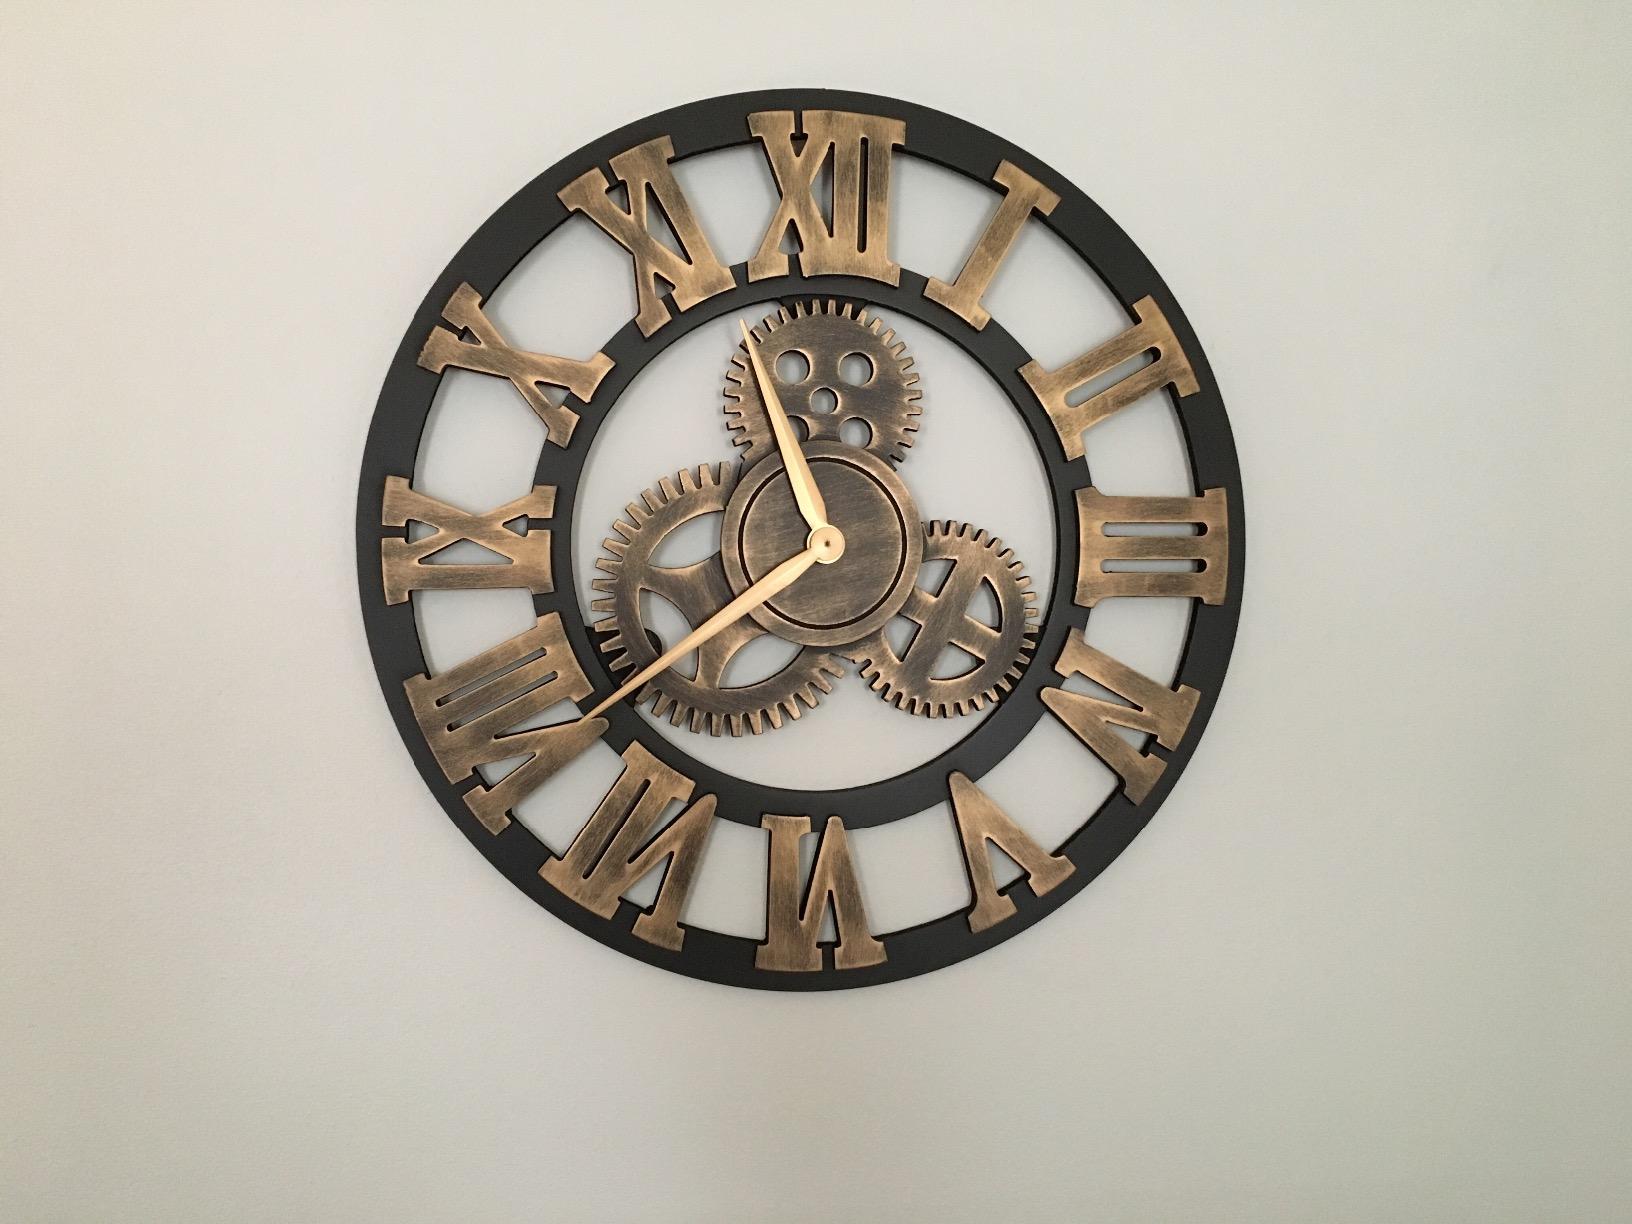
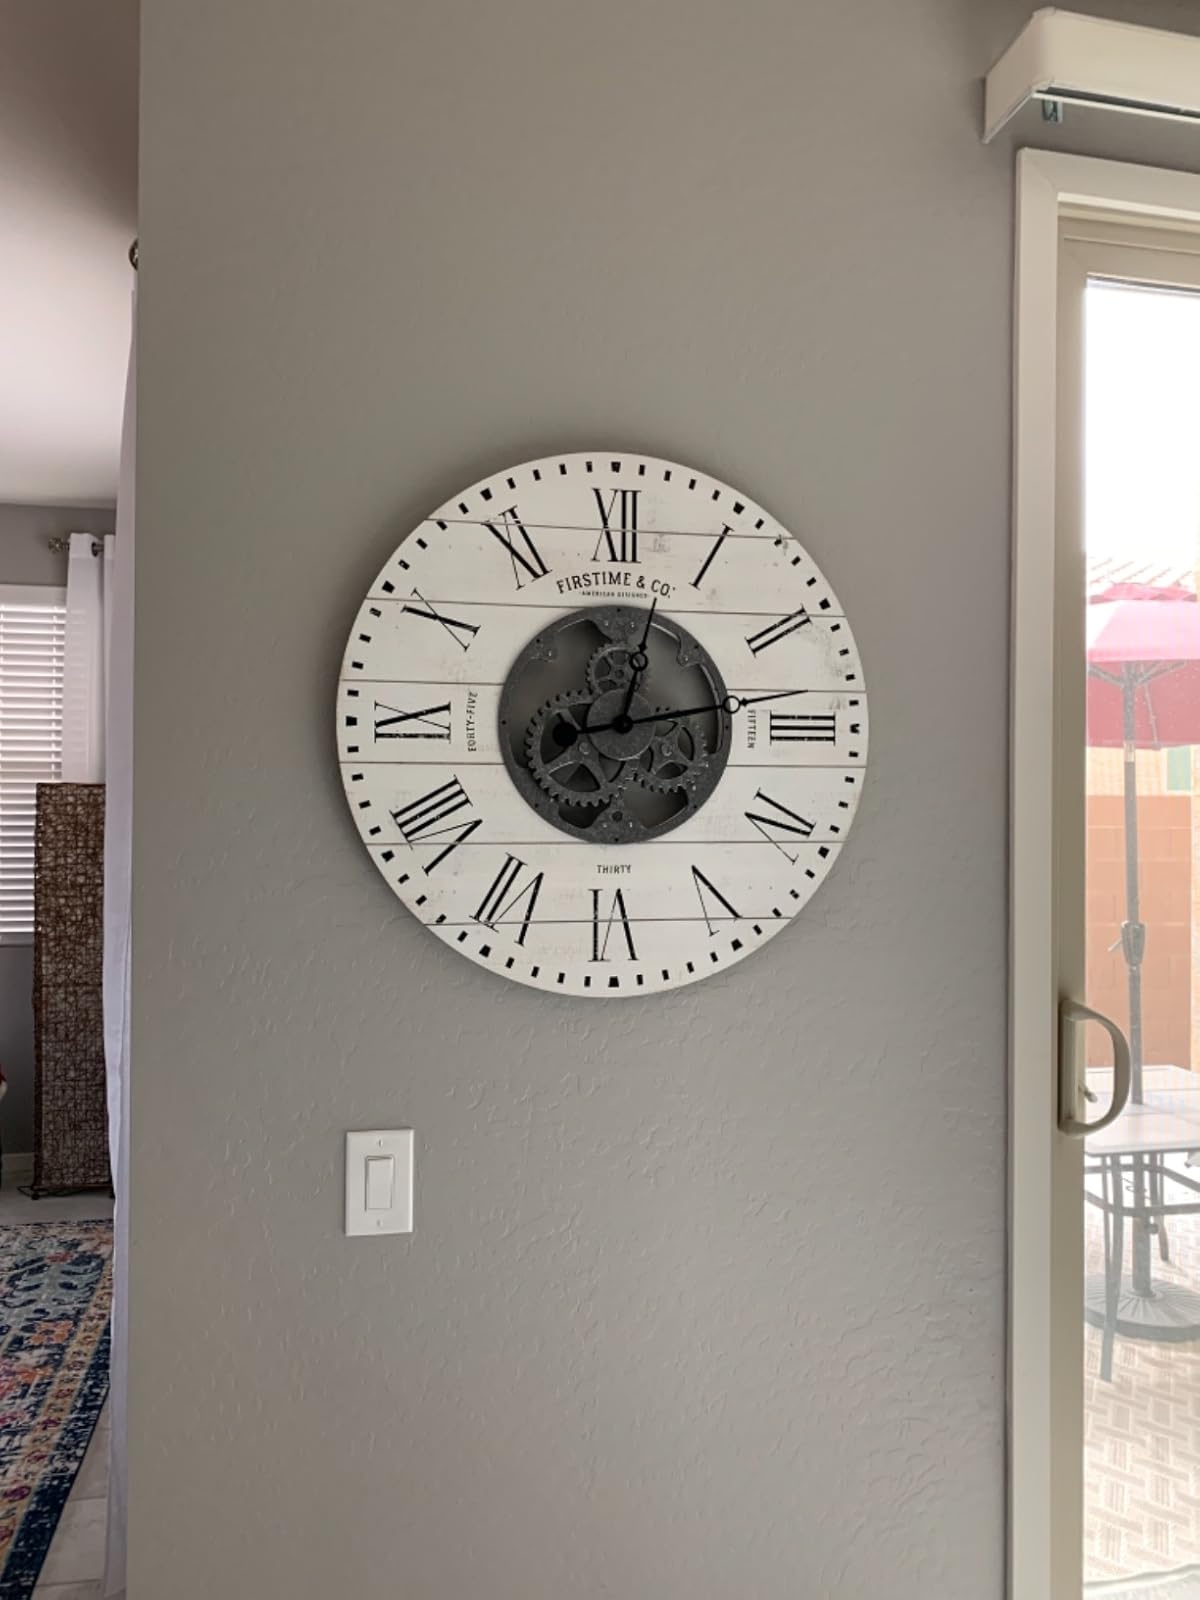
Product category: clock
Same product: no